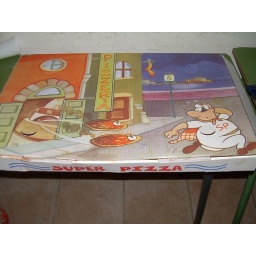
pizza takeaway box made in Italy